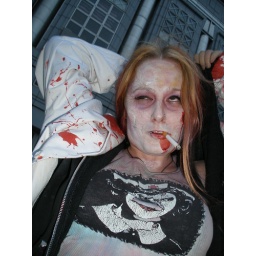
In front of the library on WZD '08. I did Sarah's makeup hastily in the van on the drive there.